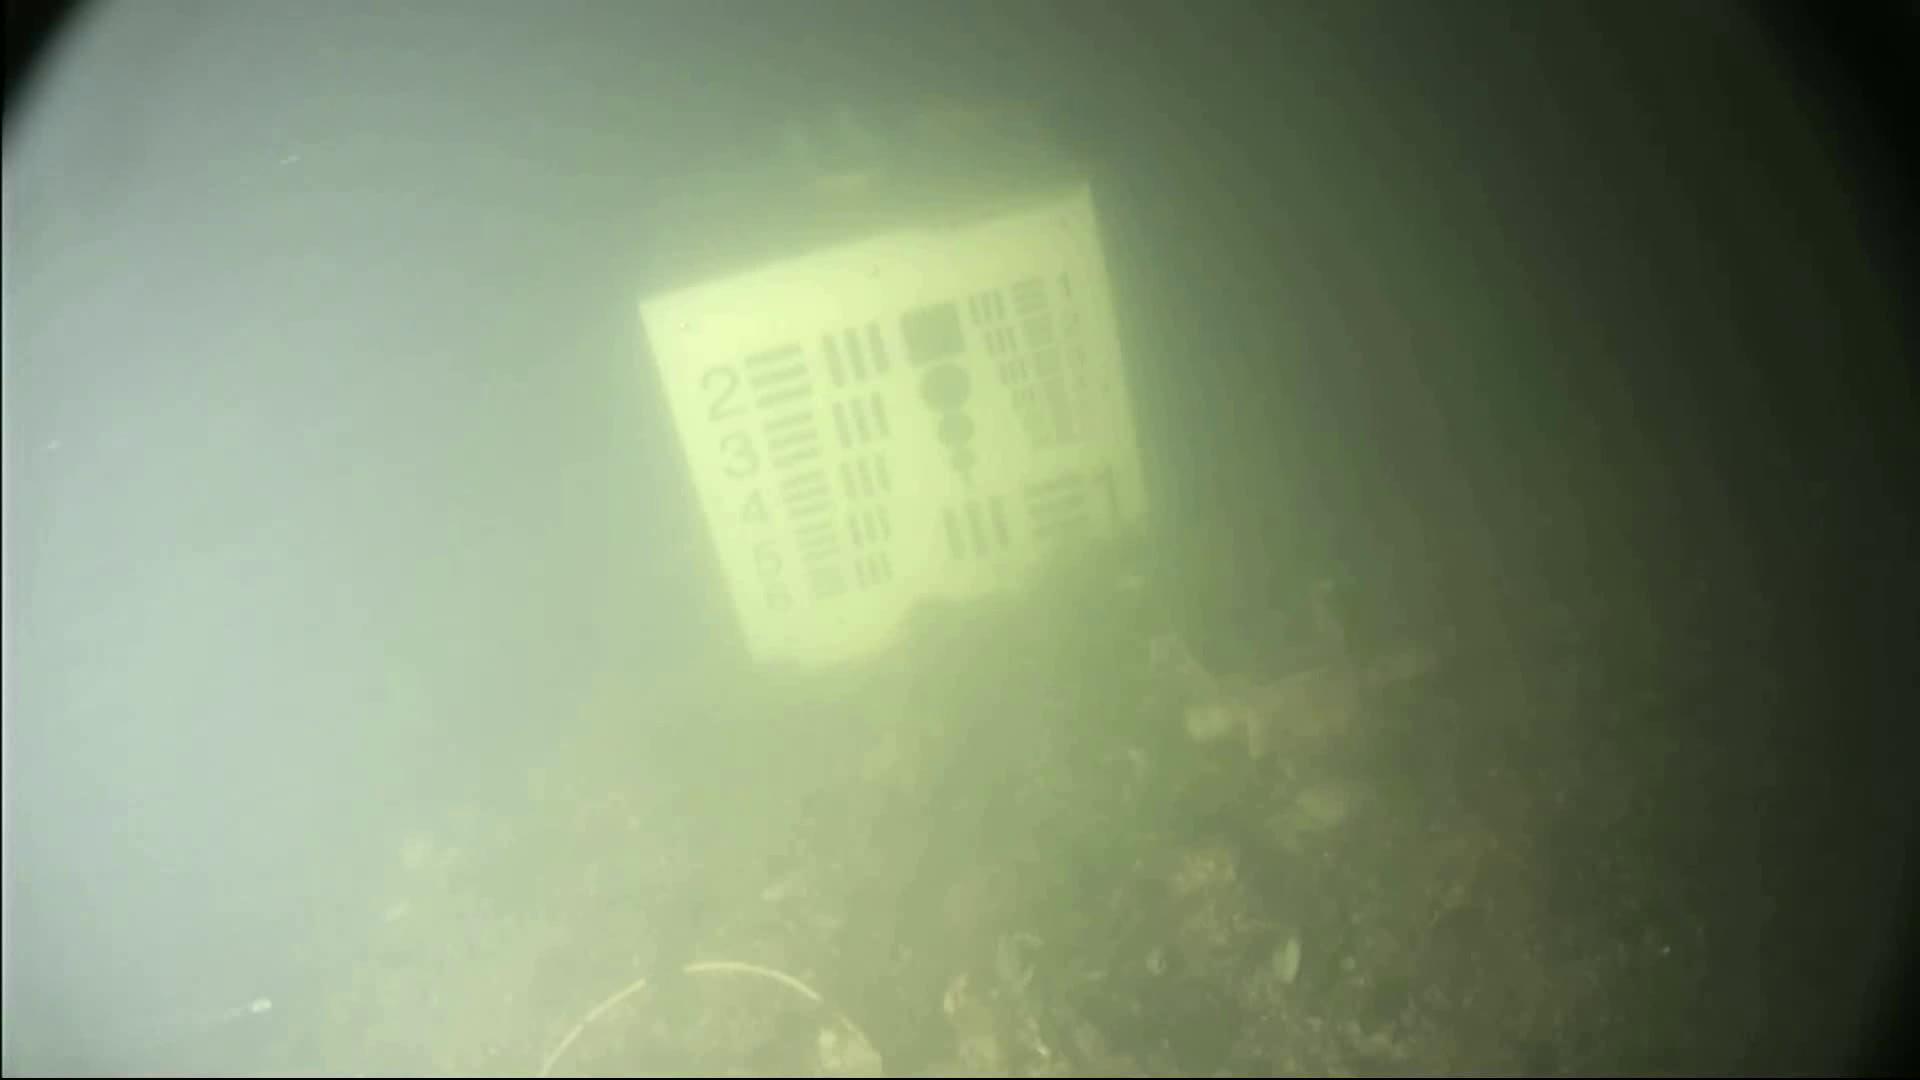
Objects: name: crab